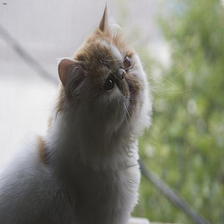
Species: cat
Breed: Persian